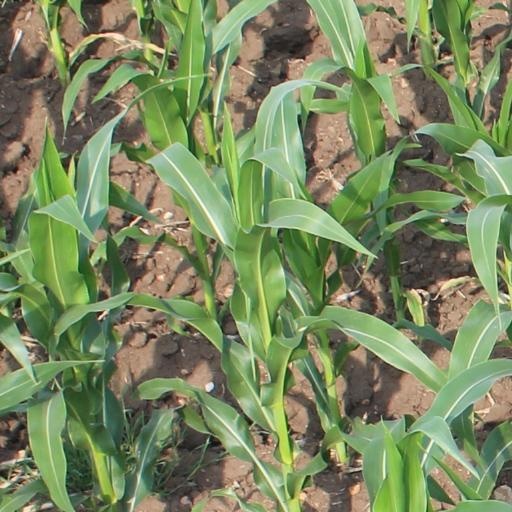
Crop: maize; corn